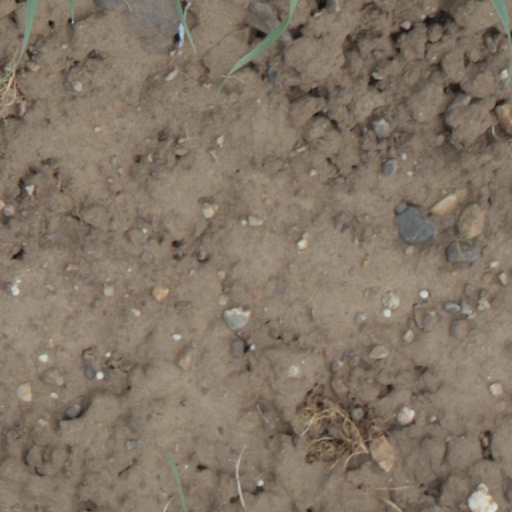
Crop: wheat